Developmental selection

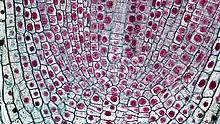
Apical meristem of a root. Cells with high-fitness mutations can populate the tip of the meristem as they outpace the growth and division of lower-fitness cells.

A common form of developmental selection in plants is selective ovule abortion, where the maternal parent selects against unstable embryos. Abortion of low-viability offspring may be driven by either genetic factors or environmental stress. Developmental selection may also occur as the loss of embryos through expressed mutations in developing embryos that cause them to be unable to successfully survive, or from competition for maternal resources among the developing embryos.